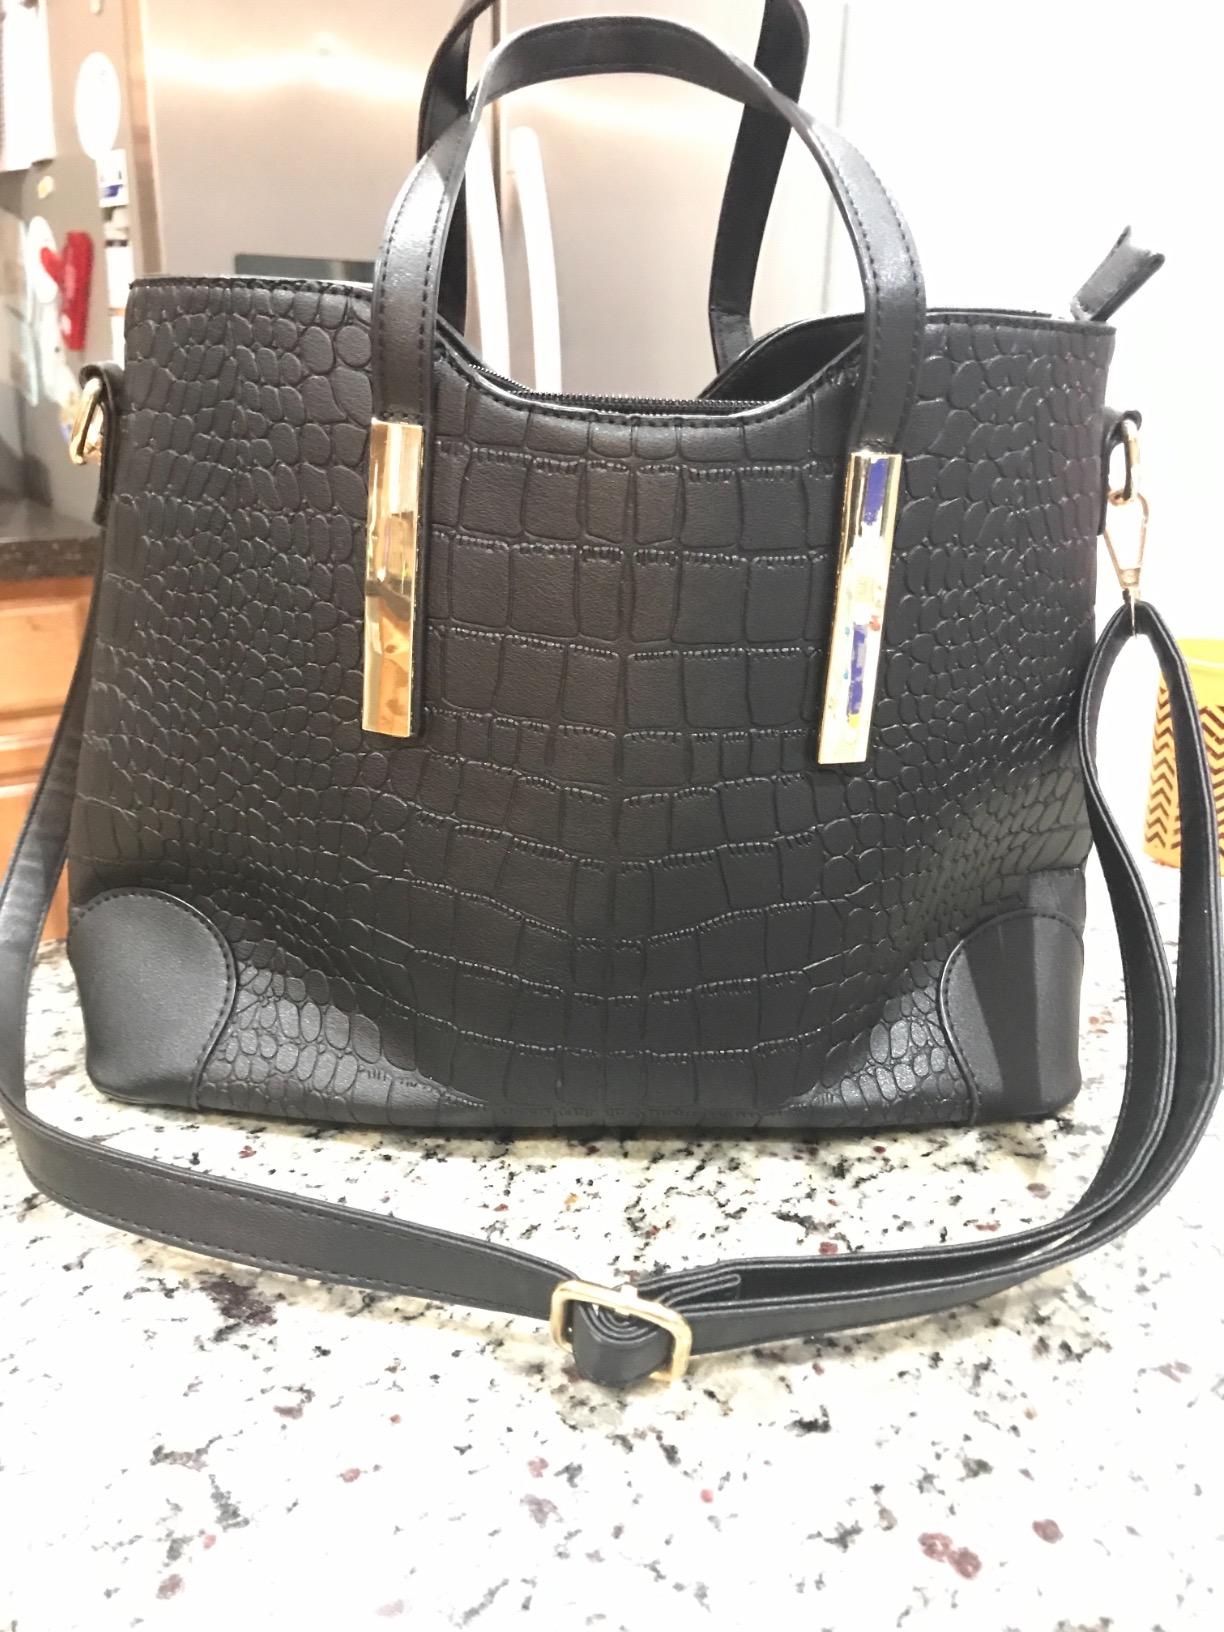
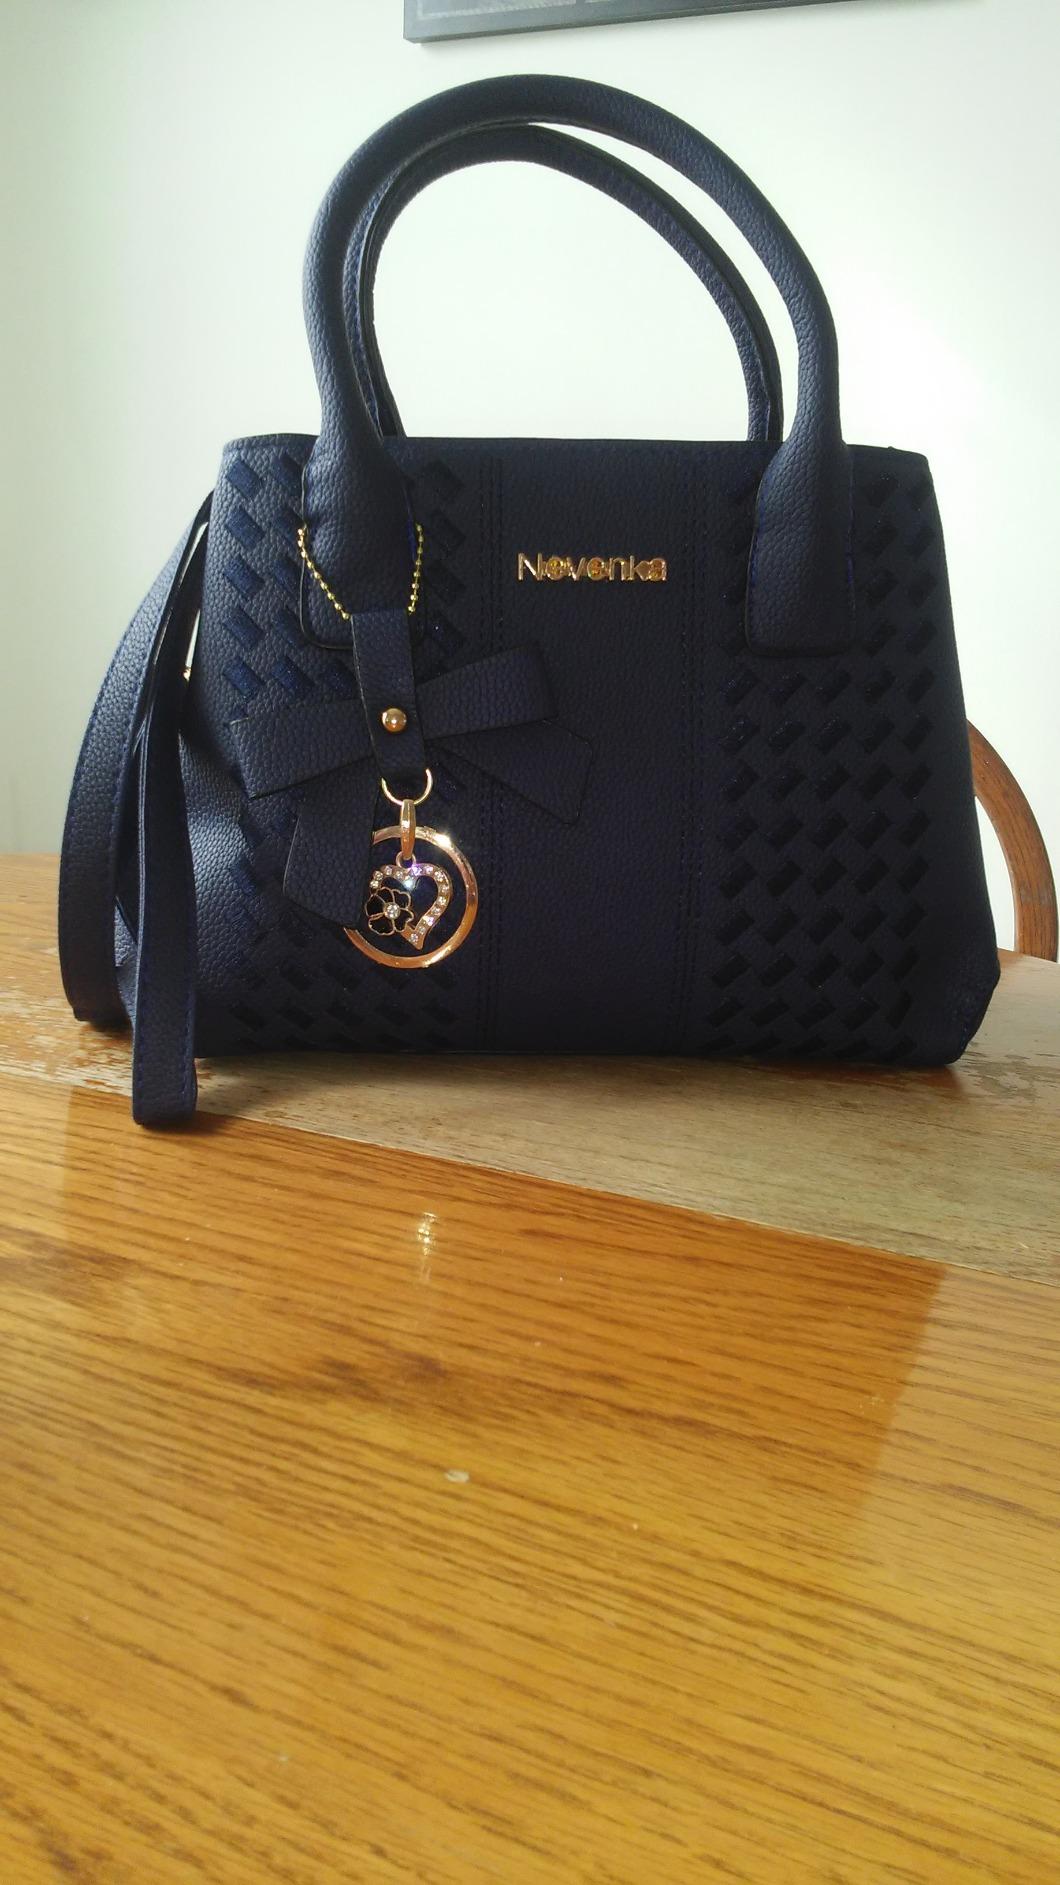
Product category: accessories_handbag
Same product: no